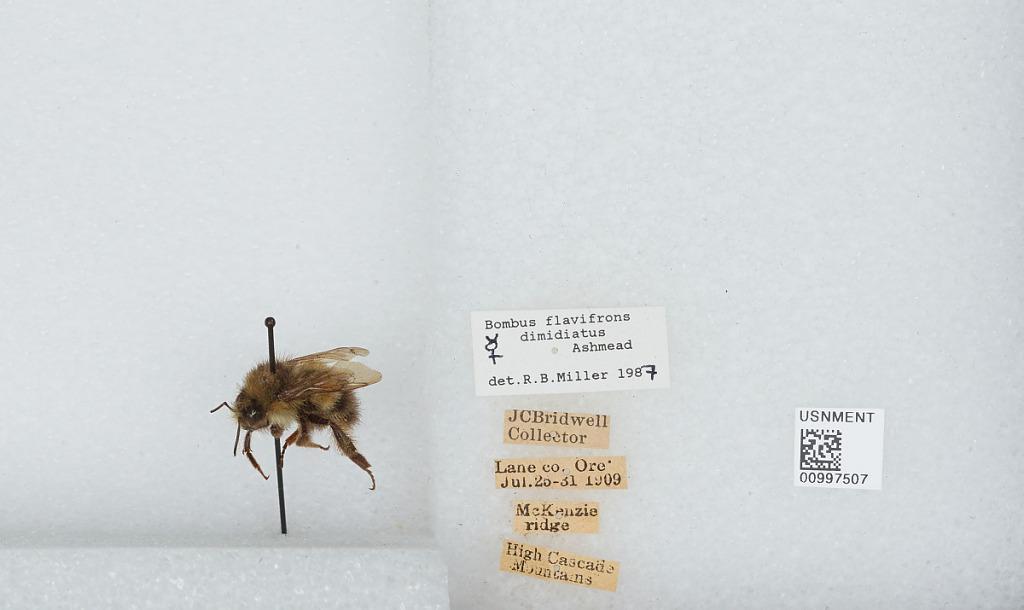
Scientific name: Bombus (Pyrobombus) flavifrons Cresson
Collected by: J. Bridwell
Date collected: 1909-7-25
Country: United States
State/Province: Oregon
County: Lane
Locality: McKenzie Ridge, High Cascade Mountains
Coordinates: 44.2597, -121.81
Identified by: Miller, R. B.